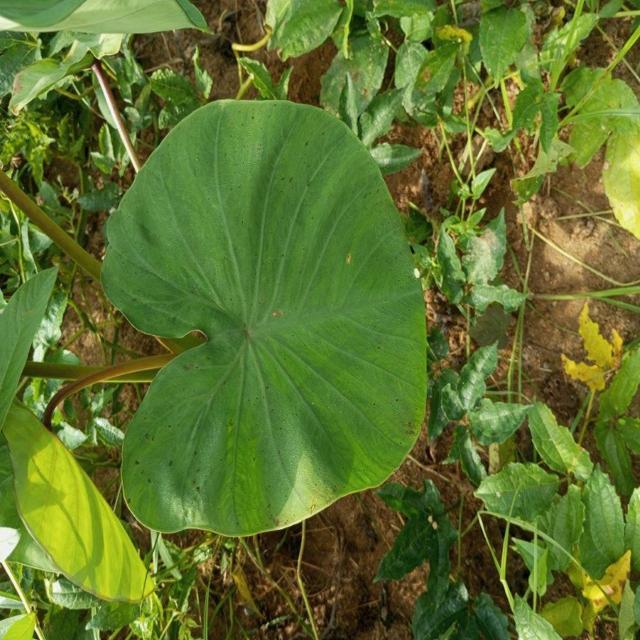
Label: Healthy